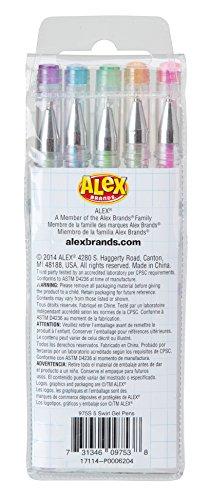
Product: ALEX Toys Artist Studio 5 Swirl Gel Pens
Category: Toys & Games | Arts & Crafts | Drawing & Painting Supplies
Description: Colorful pens with colors that change as you write.
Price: $6.93
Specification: ProductDimensions:6.9x2.8x6.5inches|ItemWeight:0.8ounces|ShippingWeight:2.4ounces(Viewshippingratesandpolicies)|DomesticShipping:ItemcanbeshippedwithinU.S.|InternationalShipping:ThisitemcanbeshippedtoselectcountriesoutsideoftheU.S.LearnMore|ASIN:B00LV0ZAGW|Itemmodelnumber:975S|Manufacturerrecommendedage:36months-15years